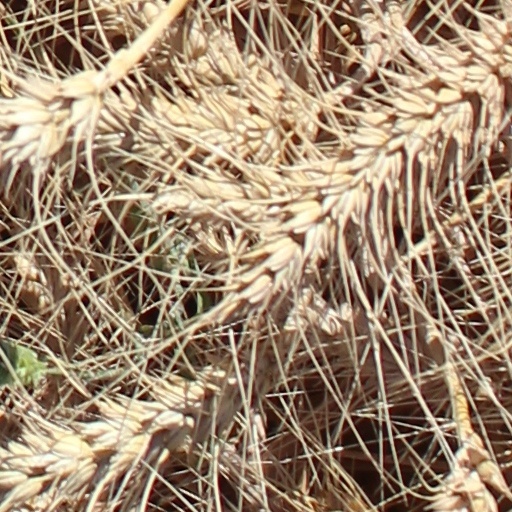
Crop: wheat